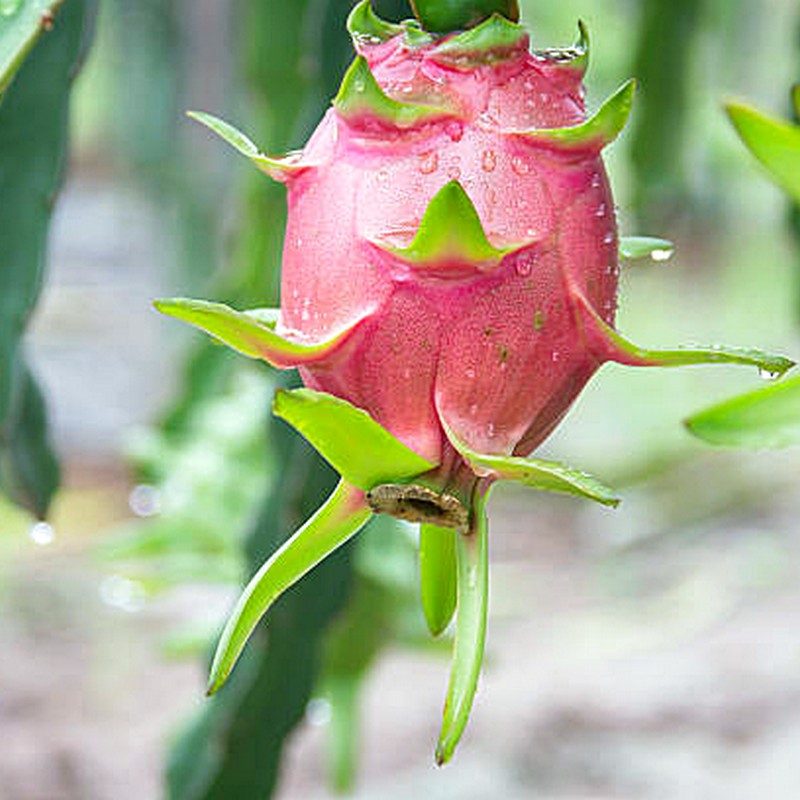
Label: Fresh Dragon Fruit